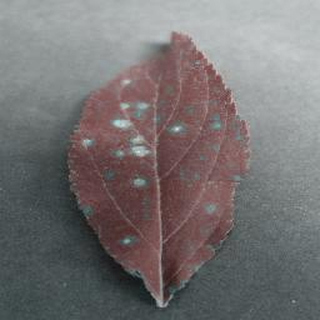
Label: apple_cedar_apple_rust